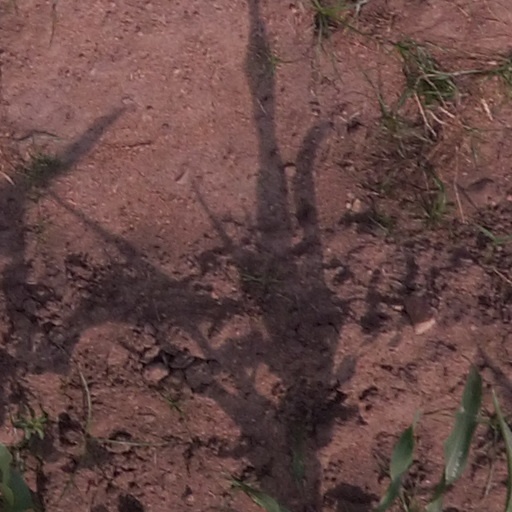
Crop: maize; corn